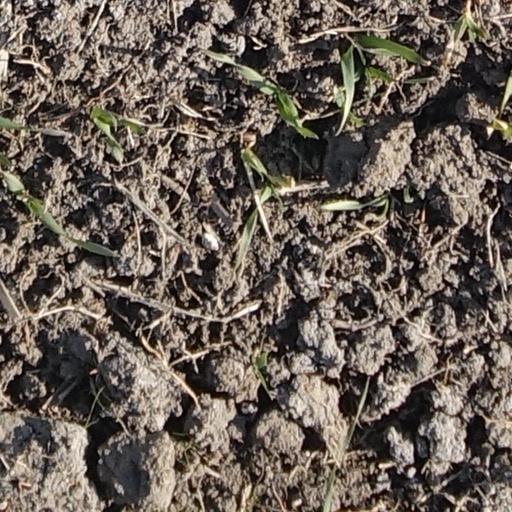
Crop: wheat